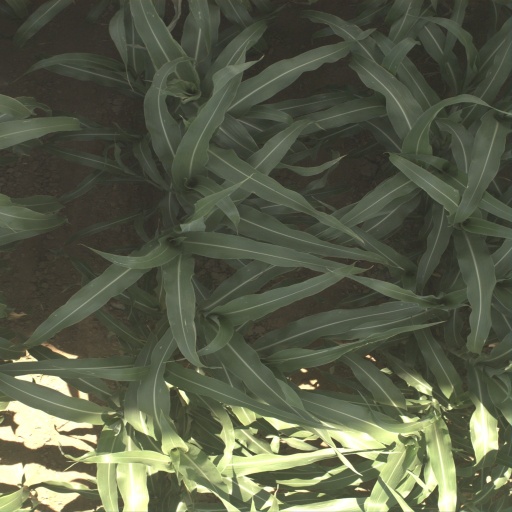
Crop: sorghum